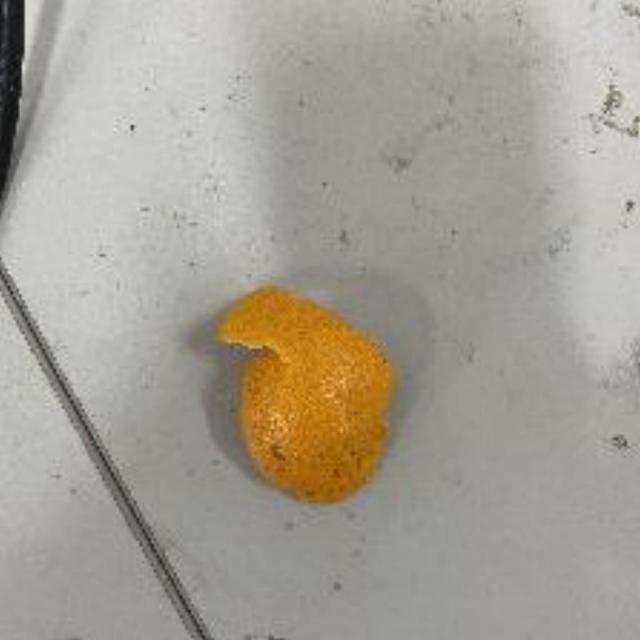
Label: peels